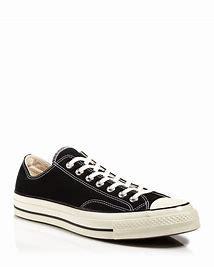
Brand: Converse
Model: Chuck Taylor All